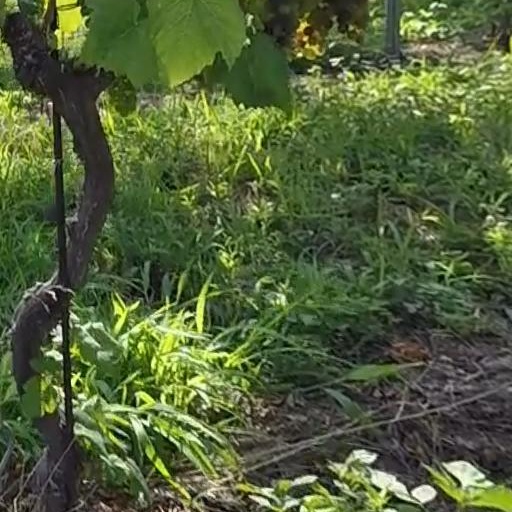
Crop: grape